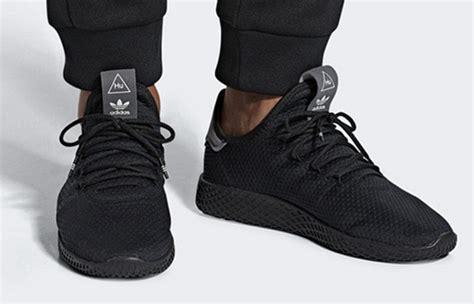
Brand: Adidas
Model: Pharrell Williams Tennis HU